Maria Teresa Felicitas d'Este

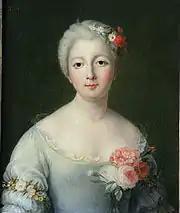
Posthumous portrait, by Rosalie Grossard.

The Duke of Penthièvre was Maria Teresa's mother's first cousin. Charlotte Aglaé's mother was the sister of the duke's father, Louis Alexandre, Count of Toulouse. The wedding took place on December 29, 1744 in Modena, followed by another ceremony at the Palace of Versailles. The Duke had inherited a great fortune when his father died in 1737. According to some contemporaries, their marriage was a very happy one.